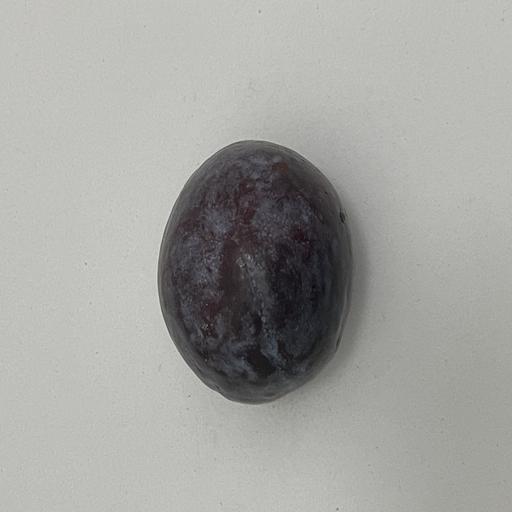
Crop type: Palm